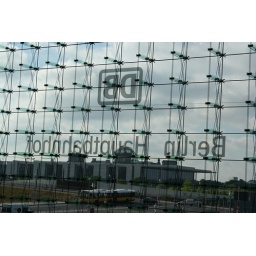
From the Berlin main train station (Hauptbahnhof), through the glass wall, you can see the fabulous transparent dome above the Reichstag.